Jean-Baptiste Barla

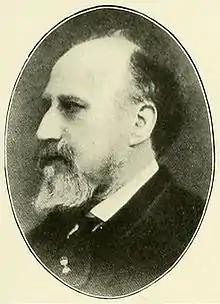
Jean-Baptiste Barla

Jean-Baptiste Barla (3 May 1817, Nice – 6 November 1896) was a French botanist.